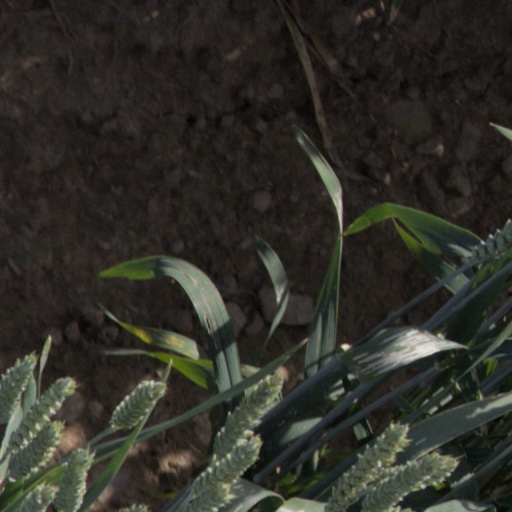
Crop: wheat